Atropos

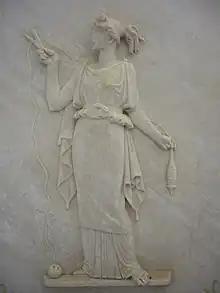
Bas relief of Atropos cutting the thread of life.

Atropos ("without turn"), in Greek mythology, was the third of the Three Fates or Moirai, goddesses of fate and destiny. Her Roman equivalent was Morta.